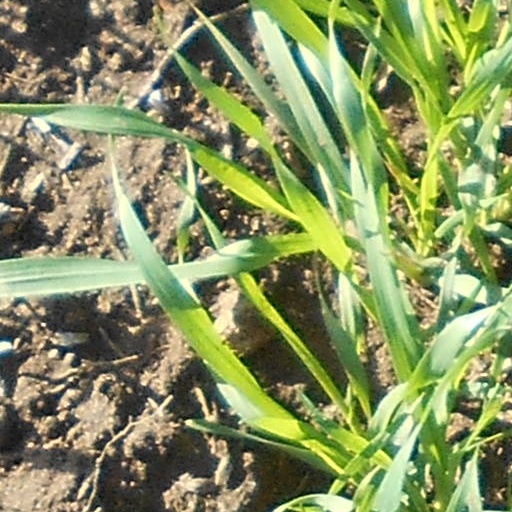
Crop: wheat